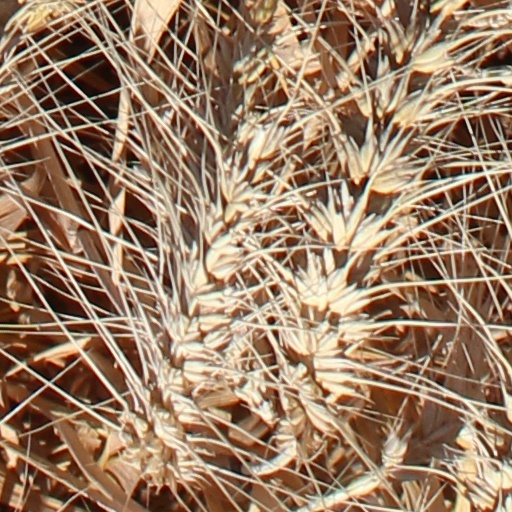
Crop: wheat